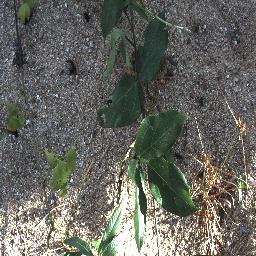
Label: negative